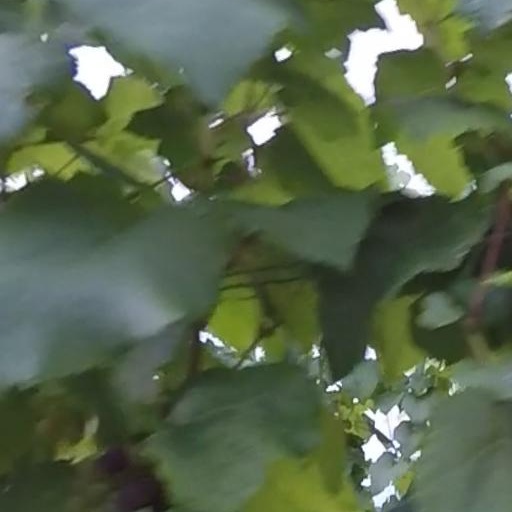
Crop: grape